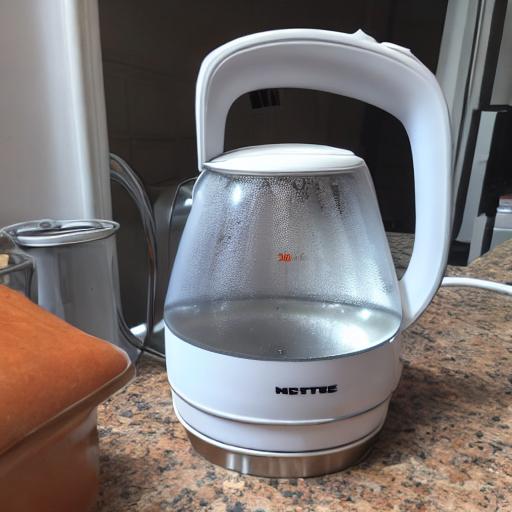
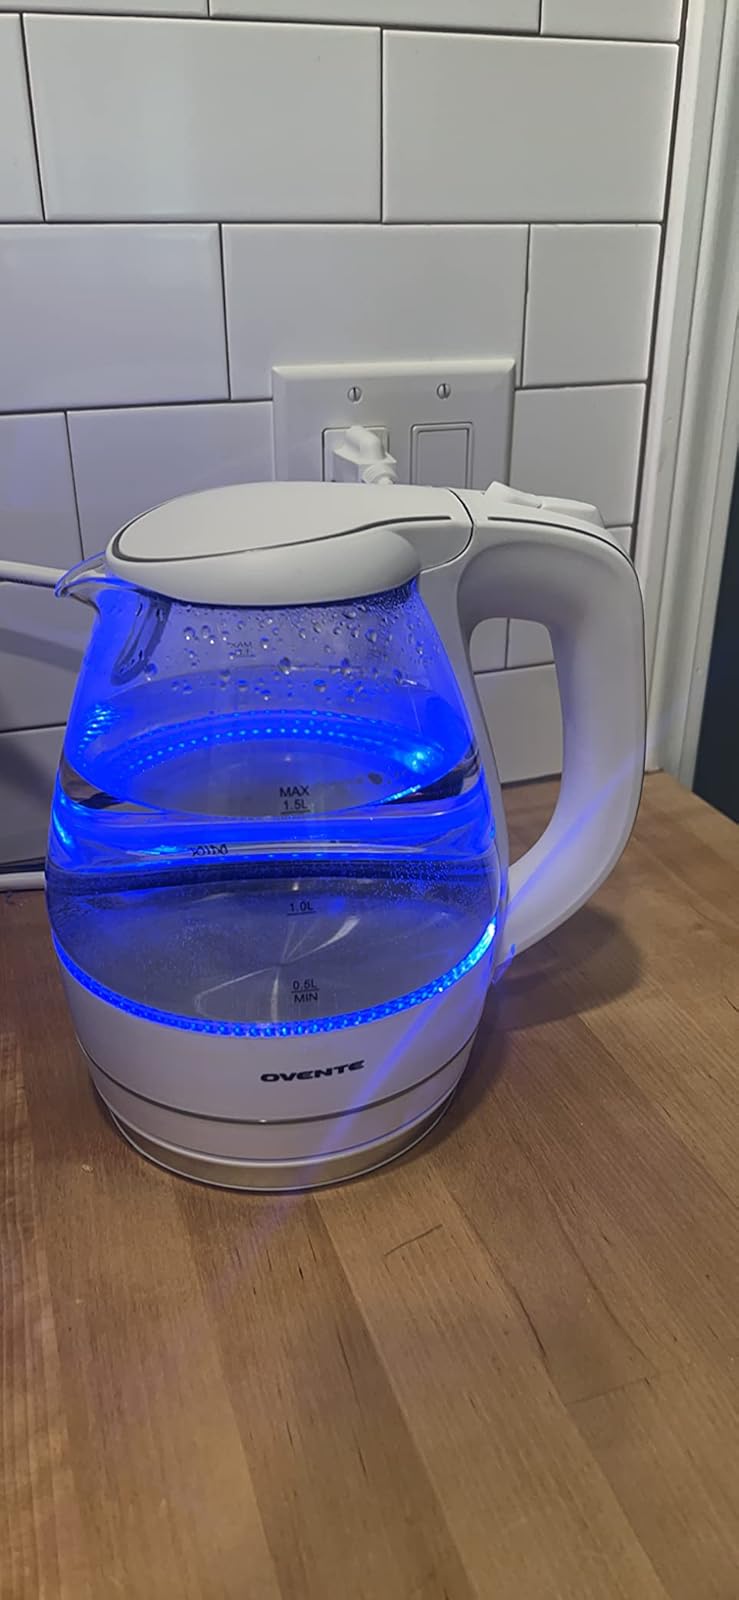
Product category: items_kettle
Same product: no